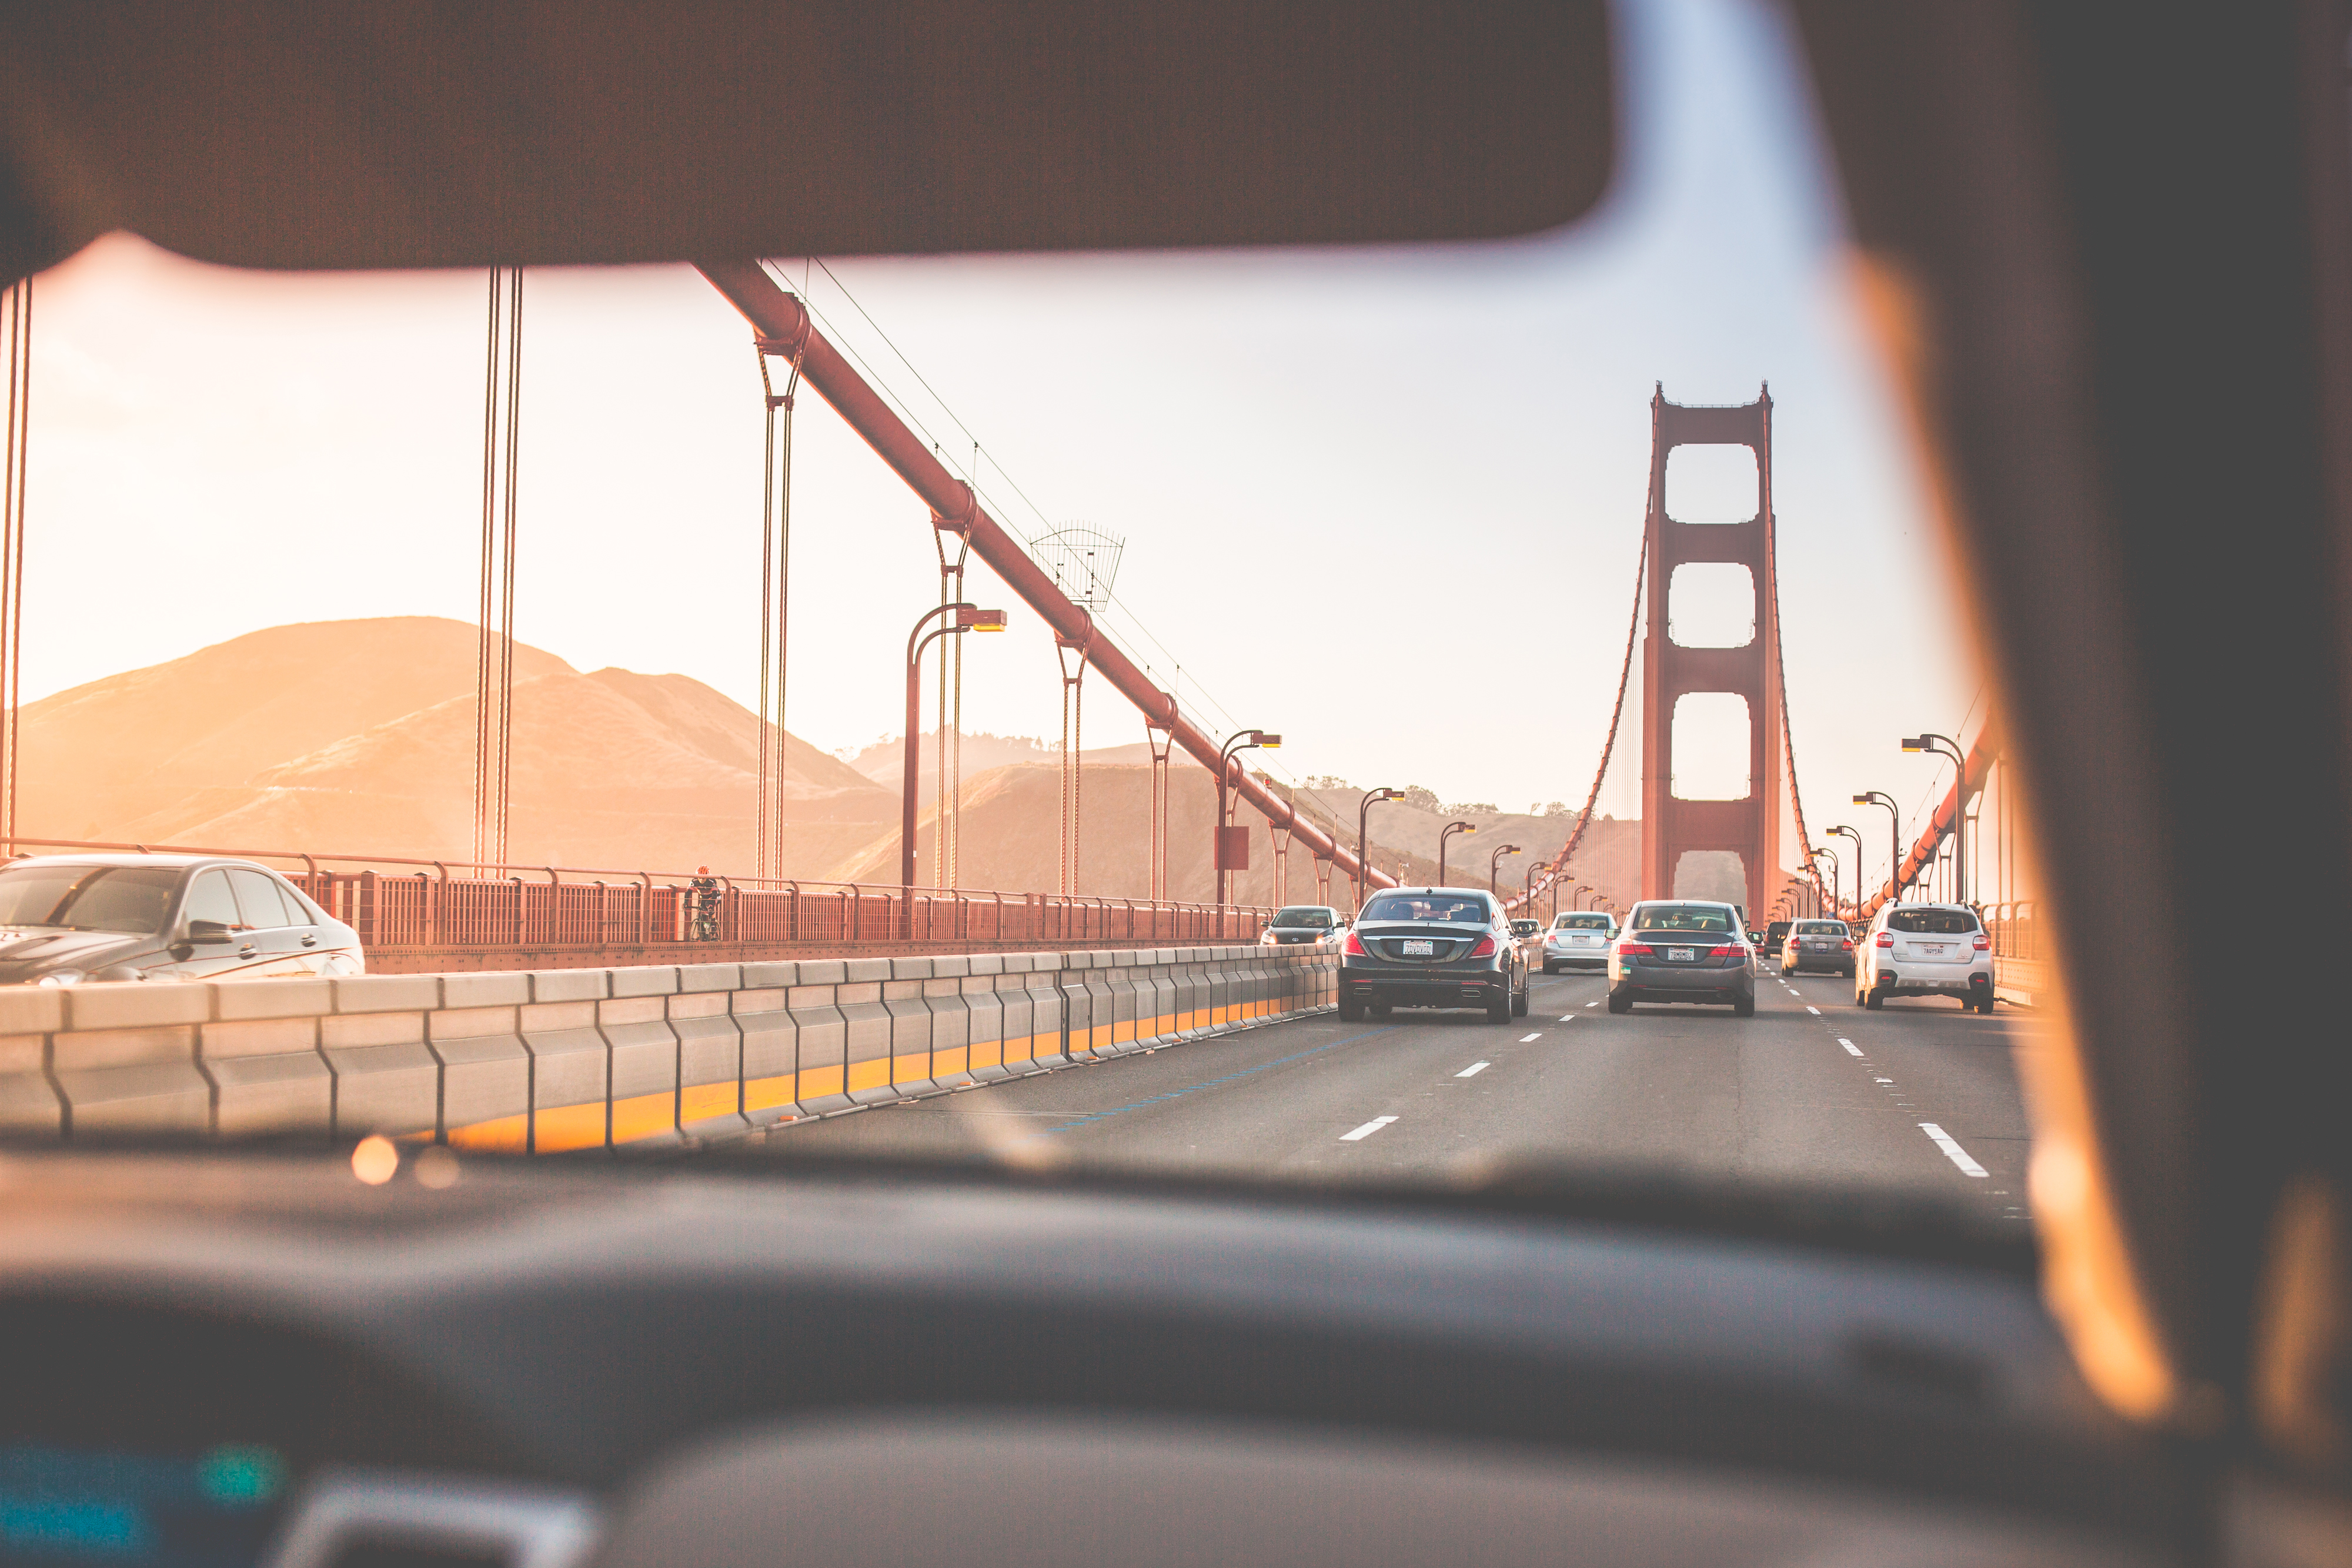
blur, road, bridge, photography, highway, driving, city, golden gate bridge, transportation, vehicle, drive, close up, outdoors, focus, cars, traveling, roads, shape, roadline